Football in Bangladesh

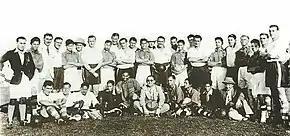

In the early 20th century, the Dhaka First Division League gained nationwide attention, with clubs such as Victoria SC, Wari Club, and Dacca Farm at the forefront of its growth. Notably, the 1927 season featured the""Football Magician"", Syed Abdus Samad, representing Victoria SC, further highlighting the league's development.